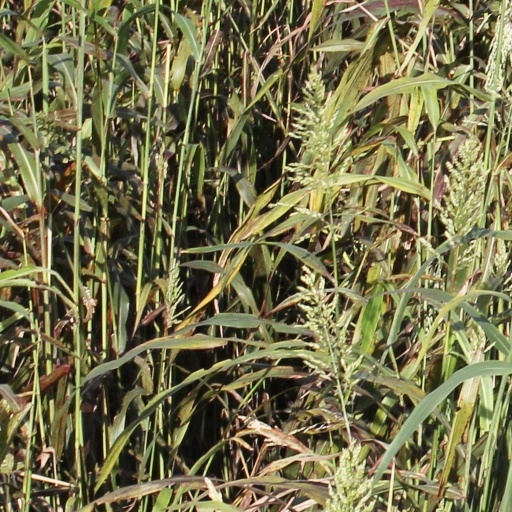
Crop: sorghum